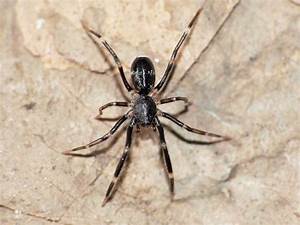
Label: ragno